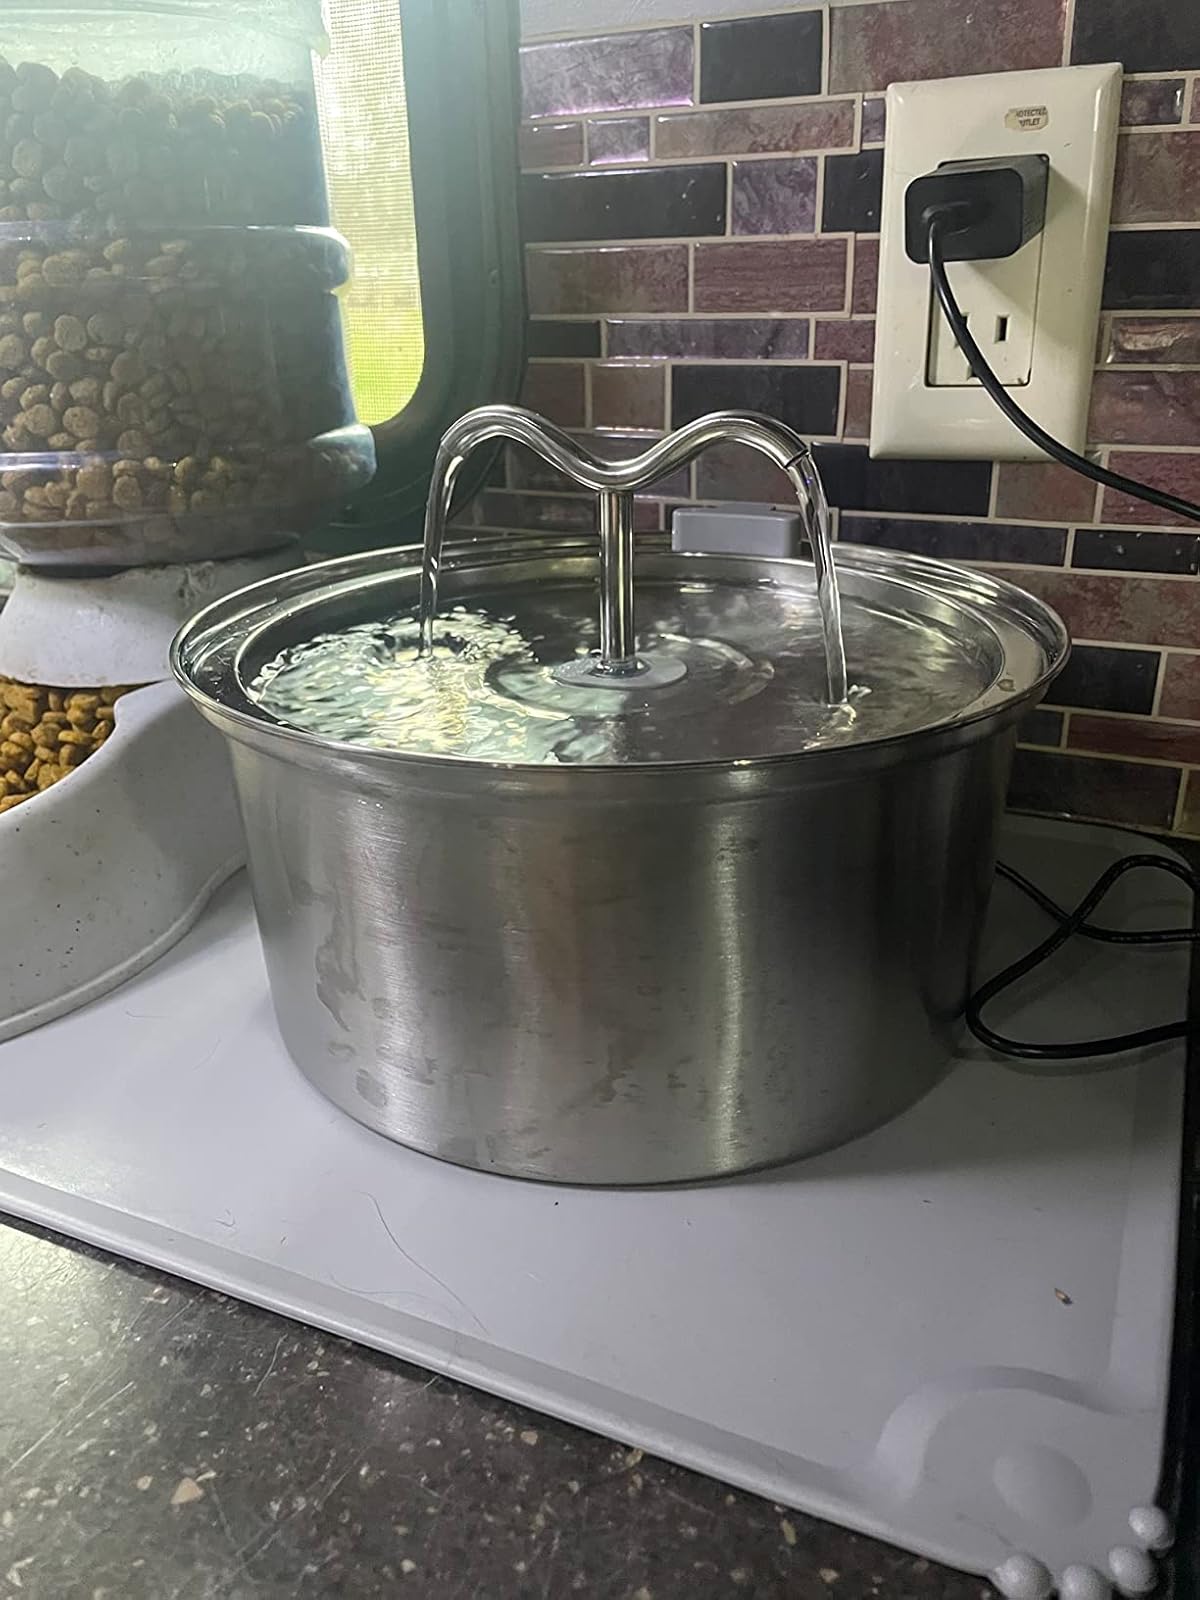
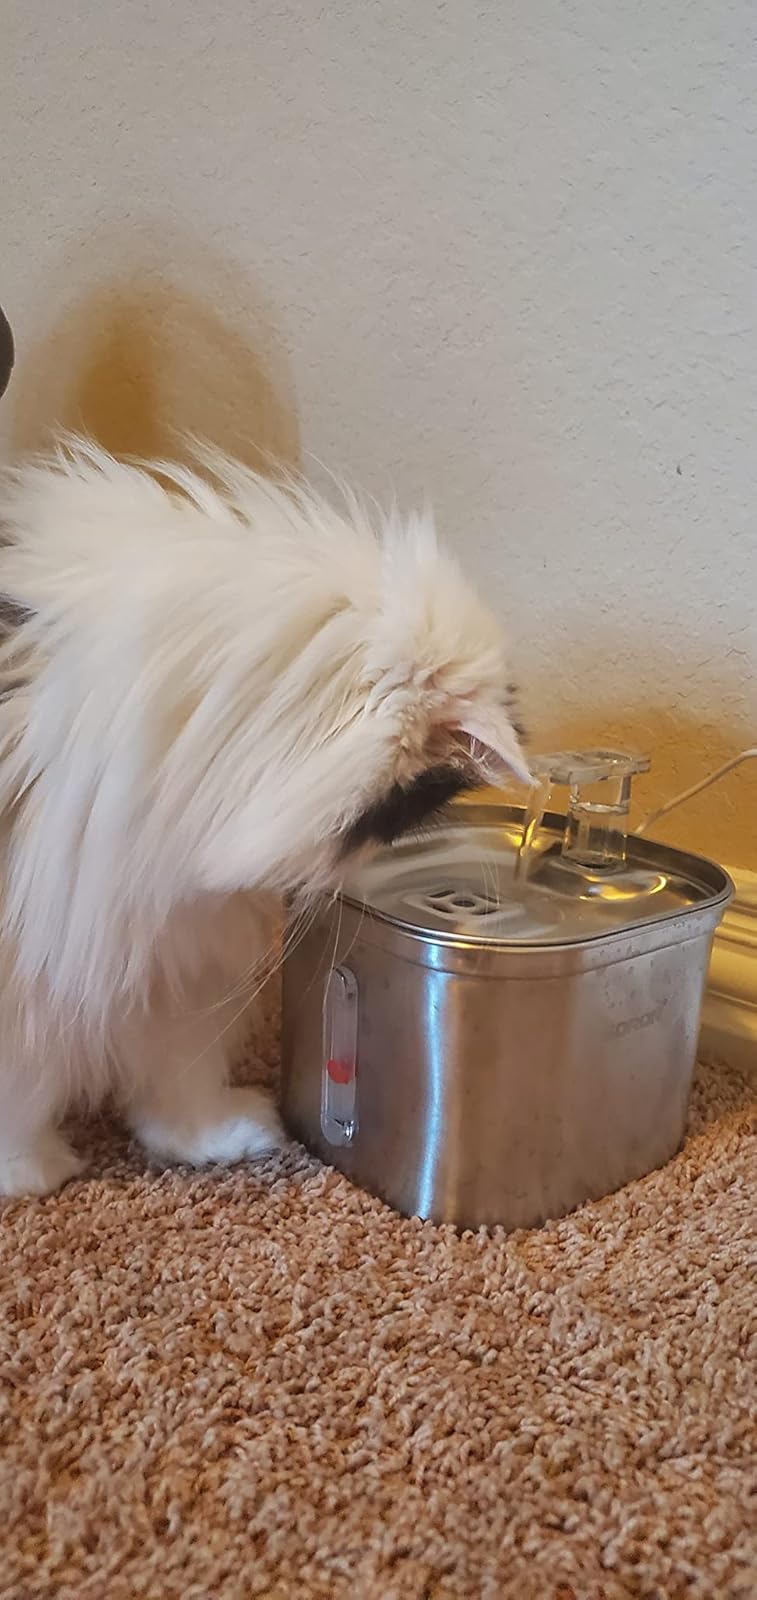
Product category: items_bowl
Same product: no